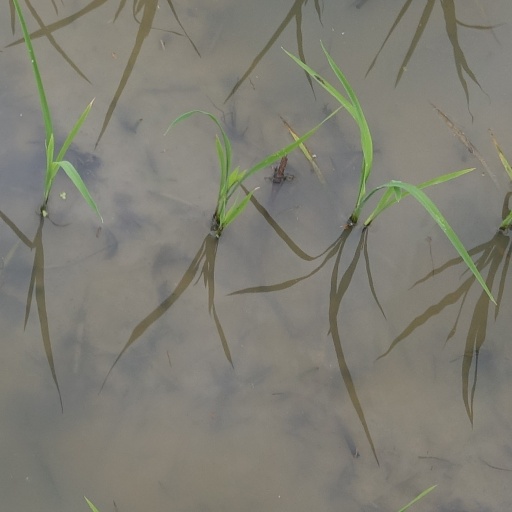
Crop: rice